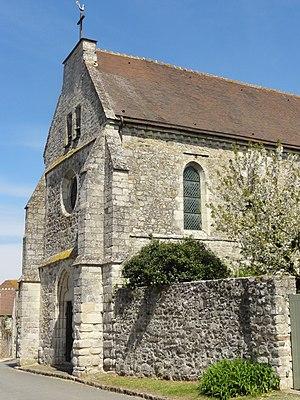
L'église Saint-Jean-Baptiste est une église catholique paroissiale située à Montépilloy, dans le département de l'Oise, en France. Elle se compose d'un vaisseau unique de quatre travées carrées, et se termine par un chevet plat. Malgré son apparente simplicité, l'église est en réalité issue de trois campagnes de construction distinctes. Les murs et les fenêtres latérales des trois premières travées sont de style gothique primitif, et datent de la fin du XIIᵉ siècle. Le portail, simple et raffiné à la fois, ainsi que les faisceaux de colonnettes qui supportent les voûtes de la nef, sont de style rayonnant tardif, et peuvent être datés de la période comprise entre 1320 et 1340. De leurs chapiteaux, ne subsistent que des portions de frise entre le sommet des fûts. Les voûtes sont quant à eux de style gothique flamboyant, et forment un ensemble élégant. Tout comme les fenêtres de la dernière travée, qui affichent un réseau élaboré, elles sont datables du début du XVIᵉ siècle. L'église Saint-Jean-Baptiste a été inscrite aux monuments historiques par arrêté du 12 février 1971, et se trouve dans un bon état de conservation.